Spanish Military Hospital Museum

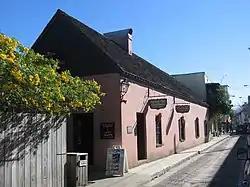
Spanish Military Hospital

The Spanish Military Hospital Museum is located at 3 Aviles Street, St. Augustine, Florida. The museum covers the Second Spanish Period (1784-1821) medical practices. The museum is open seven days a week from 9 am to 5 pm. Tours start on demand throughout the day and cover a surgical demonstration, apothecary demonstration, and tours of a medicinal herb garden.